Patricia Moreira

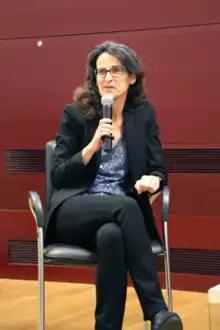
Patricia Moreira at the Future Against Corruption Award Ceremony

Patricia Moreira was the managing director of the international secretariat of Transparency International, an organization that campaigns against corruption, between October 2017 and February 2020.